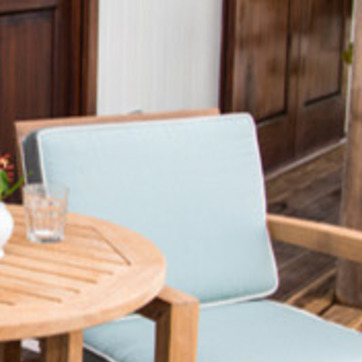
Material: fabric